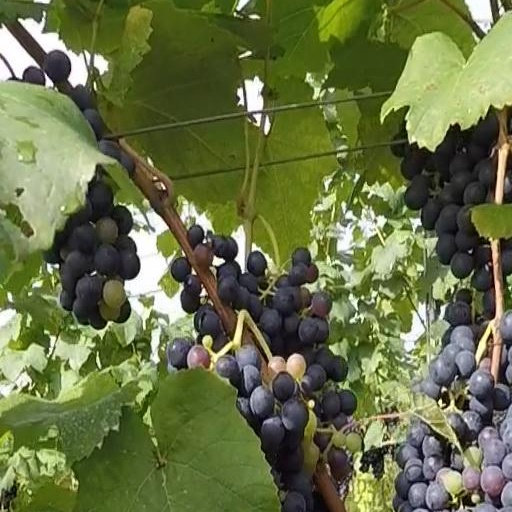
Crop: grape